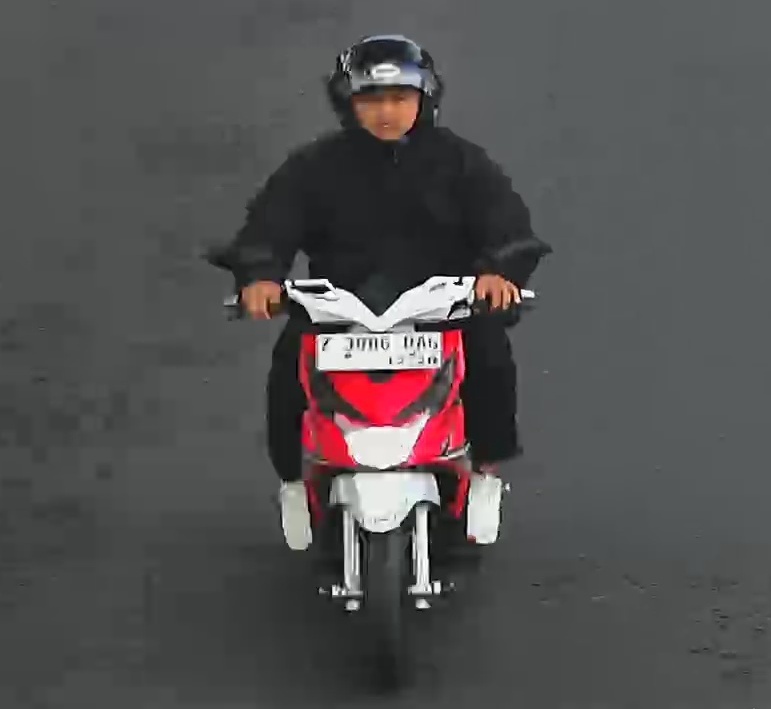
person-with-helmet: 1
person-without-helmet: 0